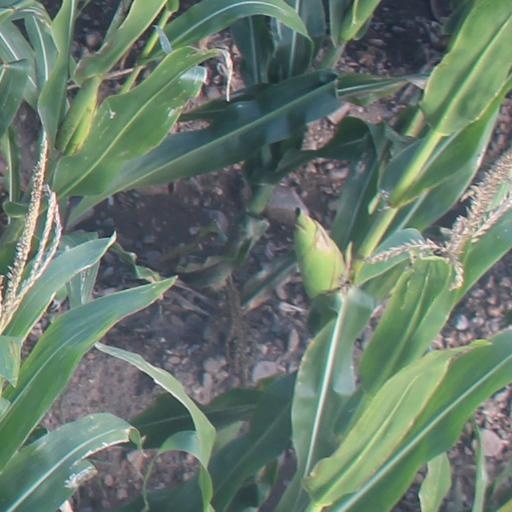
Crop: maize; corn